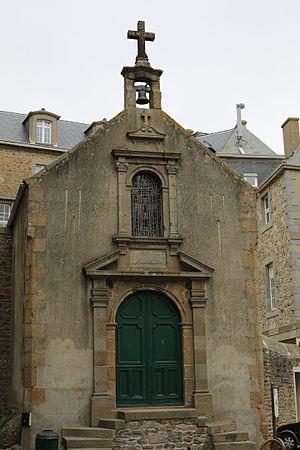
La chapelle Saint-Aaron à Saint-Malo.Brezhoneg: Chapel sant Aaron e Saint-Maloù.
Saint Aaron d'Aleth est né probablement au pays de Galles. Il devint ermite dans une petite île en face de la cité d'Aleth. L'île de saint Aaron est aujourd'hui raccordée au continent : c'est la cité de Saint-Malo.